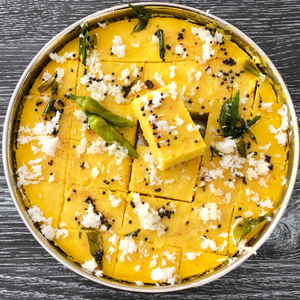
Dish: dhokla